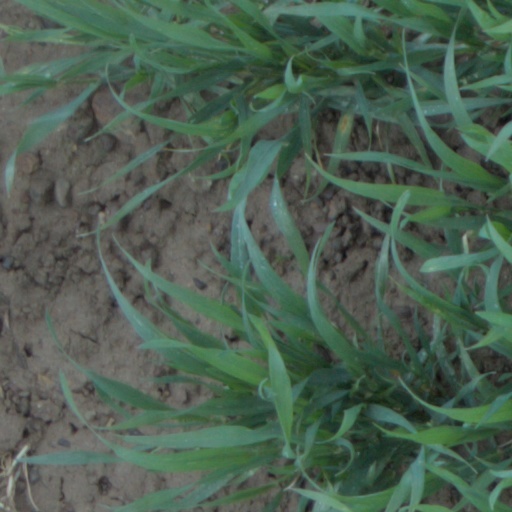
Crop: wheat